Suha, Škofja Loka

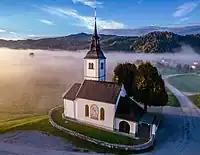
Saint John the Baptist Church

There are a number of interesting architectural monuments in the centre of the village, but Suha is best known for its parish church (until 1975 belonging to the Parish of Škofja Loka) dedicated to John the Baptist. It has a Gothic star-vaulted chancel. Frescos from the mid-15th century survive, painted by the unnamed painter known as the Master of Suha, known to have worked in a number of other local churches, but named after his work in this church because it is one of the best examples of his work. There are also 16th-century frescos by Jernej of Loka in the church. The well-preserved frescos are some of the most important in Slovenia and the church has been listed as a monument of national importance.